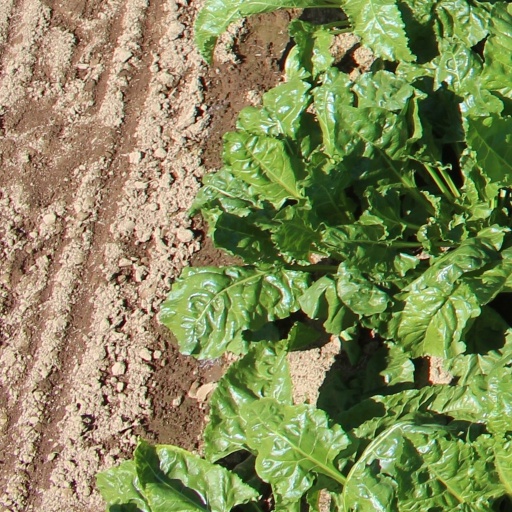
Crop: sugar beet